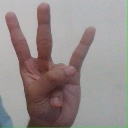
अक्षर: क्ष